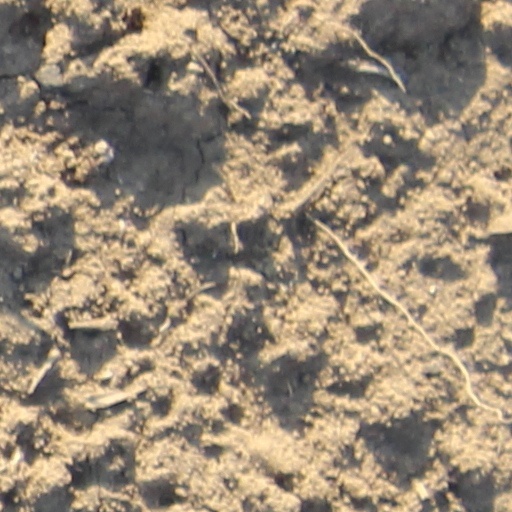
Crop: wheat